Beau Boulter

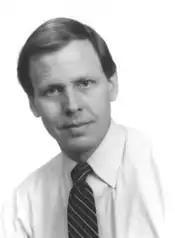

Eldon Beau Boulter (born February 23, 1942) is an American politician. From 1985 to 1989, he served two terms as a Republican member of the United States House of Representatives, representing the 13th district of Texas.